Water fluoridation by country

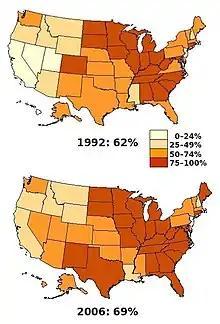
U.S. residents served with community water fluoridation, 1992 and 2006. The percentages are the proportions of the resident population served by public water supplies who are receiving fluoridated water.

As of May 2000, 42 of the 50 largest U.S. cities had water fluoridation. In 2010, 66% of all U.S. residents and 74% of U.S. residents with access to community water systems receive fluoridated water. In 2010, a U.S. Centers for Disease Control and Prevention study determined that "40.7% of adolescents aged 12–15 had dental fluorosis [in 1999–2004]". In response, in 2011 the U.S. Department of Health and Human Services and the U.S. Environmental Protection Agency (EPA) proposed to reduce the recommended level of fluoride in drinking water to the lowest end of the current range, 0.7 milligrams per liter of water (mg/L), from the previous recommended maximum of 0.7 to 1.2 mg/L in recognition of the increase in sources of fluoride such as fluoridated toothpastes and mouthwashes. This could effectively terminate municipal water fluoridation in areas where fluoride levels from mineral deposits and industrial pollution exceed the new recommendation. As of 2021 the federal maximum contaminant level for fluoride in public water systems remains at 4.0 mg/L, which had been promulgated by EPA in 1986. Several states have set more stringent standards, including New York, where the fluoride MCL is 2.2 mg/L.